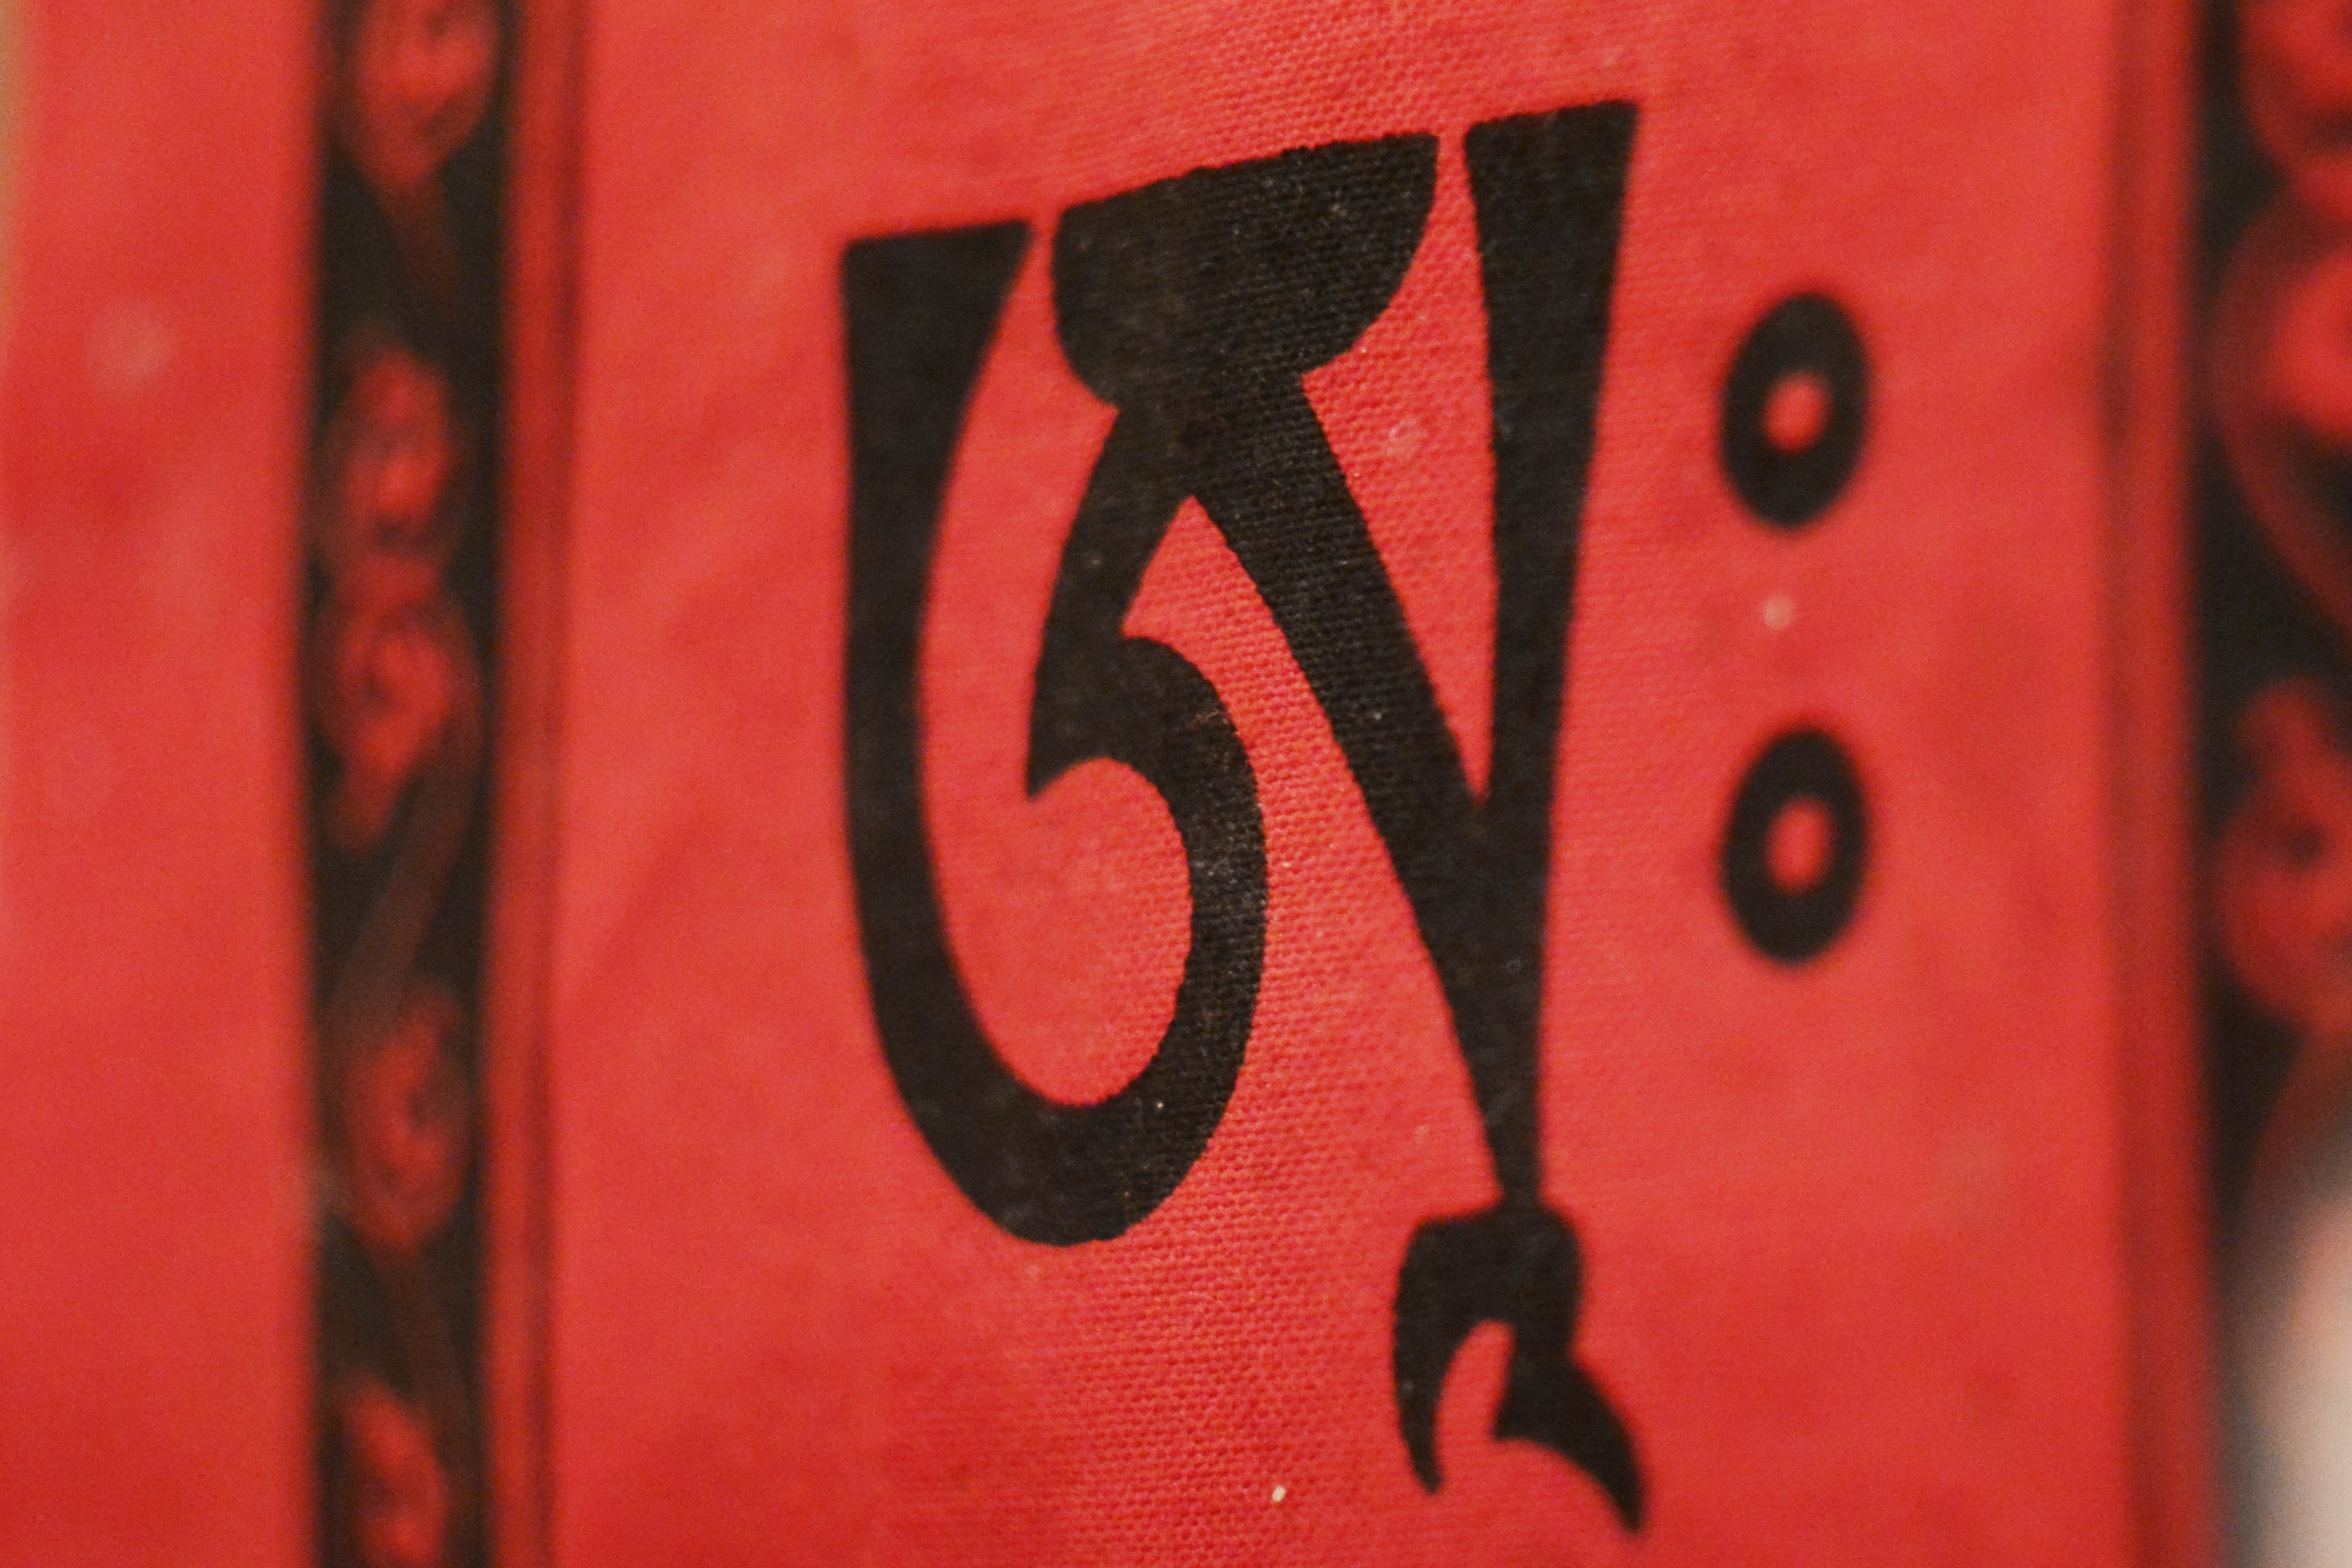
number, red, color, buddhism, font, art, shape, tibetan letter, lungta, dzogchen